Fakenham Town F.C.

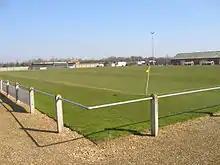
Clipbush Park, the club's home ground

Fakenham Town Football Club is a football club based in Fakenham, Norfolk, England. Affiliated to the Norfolk County Football Association, they are currently members of the and play at Clipbush Park.